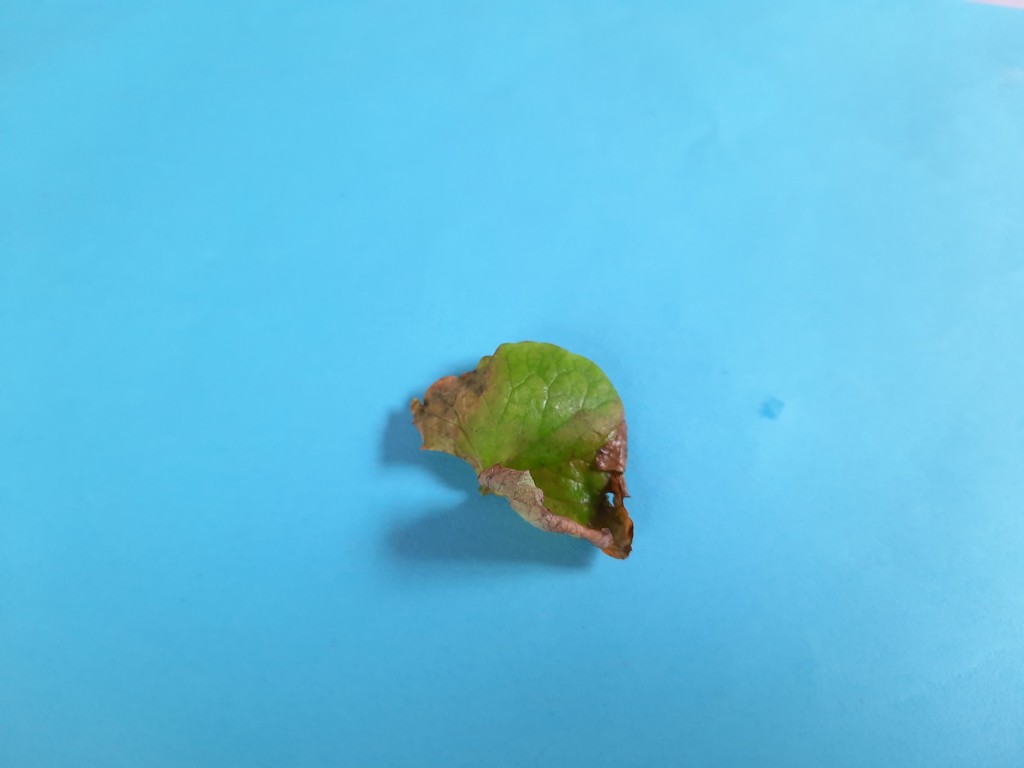
Label: Unhealthy